Madison Scouts Drum and Bugle Corps

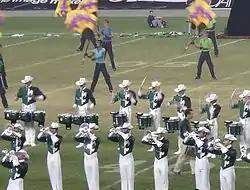
The Madison Scouts in 2005

In 1972, all ten corps from the Midwest Combine and the Alliance—plus the Anaheim Kingsmen, Argonne Rebels, and De La Salle Oaklands—became founding members of Drum Corps International, which remains the sanctioning body for junior corps in North America. At the first DCI World Championships in Whitewater, Wisconsin, the Scouts finished in fourteenth in a competition that featured thirty-nine corps from the East, the South, the West Coast, the Midwest and Great Plains, and Canada. In 1973, the Scouts rose all the way up to fourth place. The following year they were DCI runners-up, and in Philadelphia in 1975, the Madison Scouts became the third corps to win the DCI World Championship.